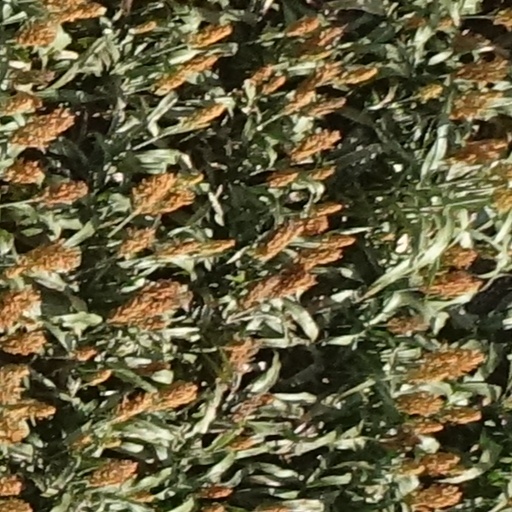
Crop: sorghum